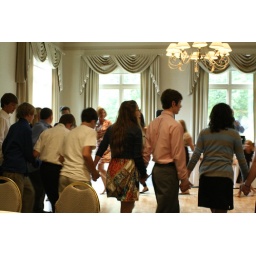
the boy in pink is my love :)